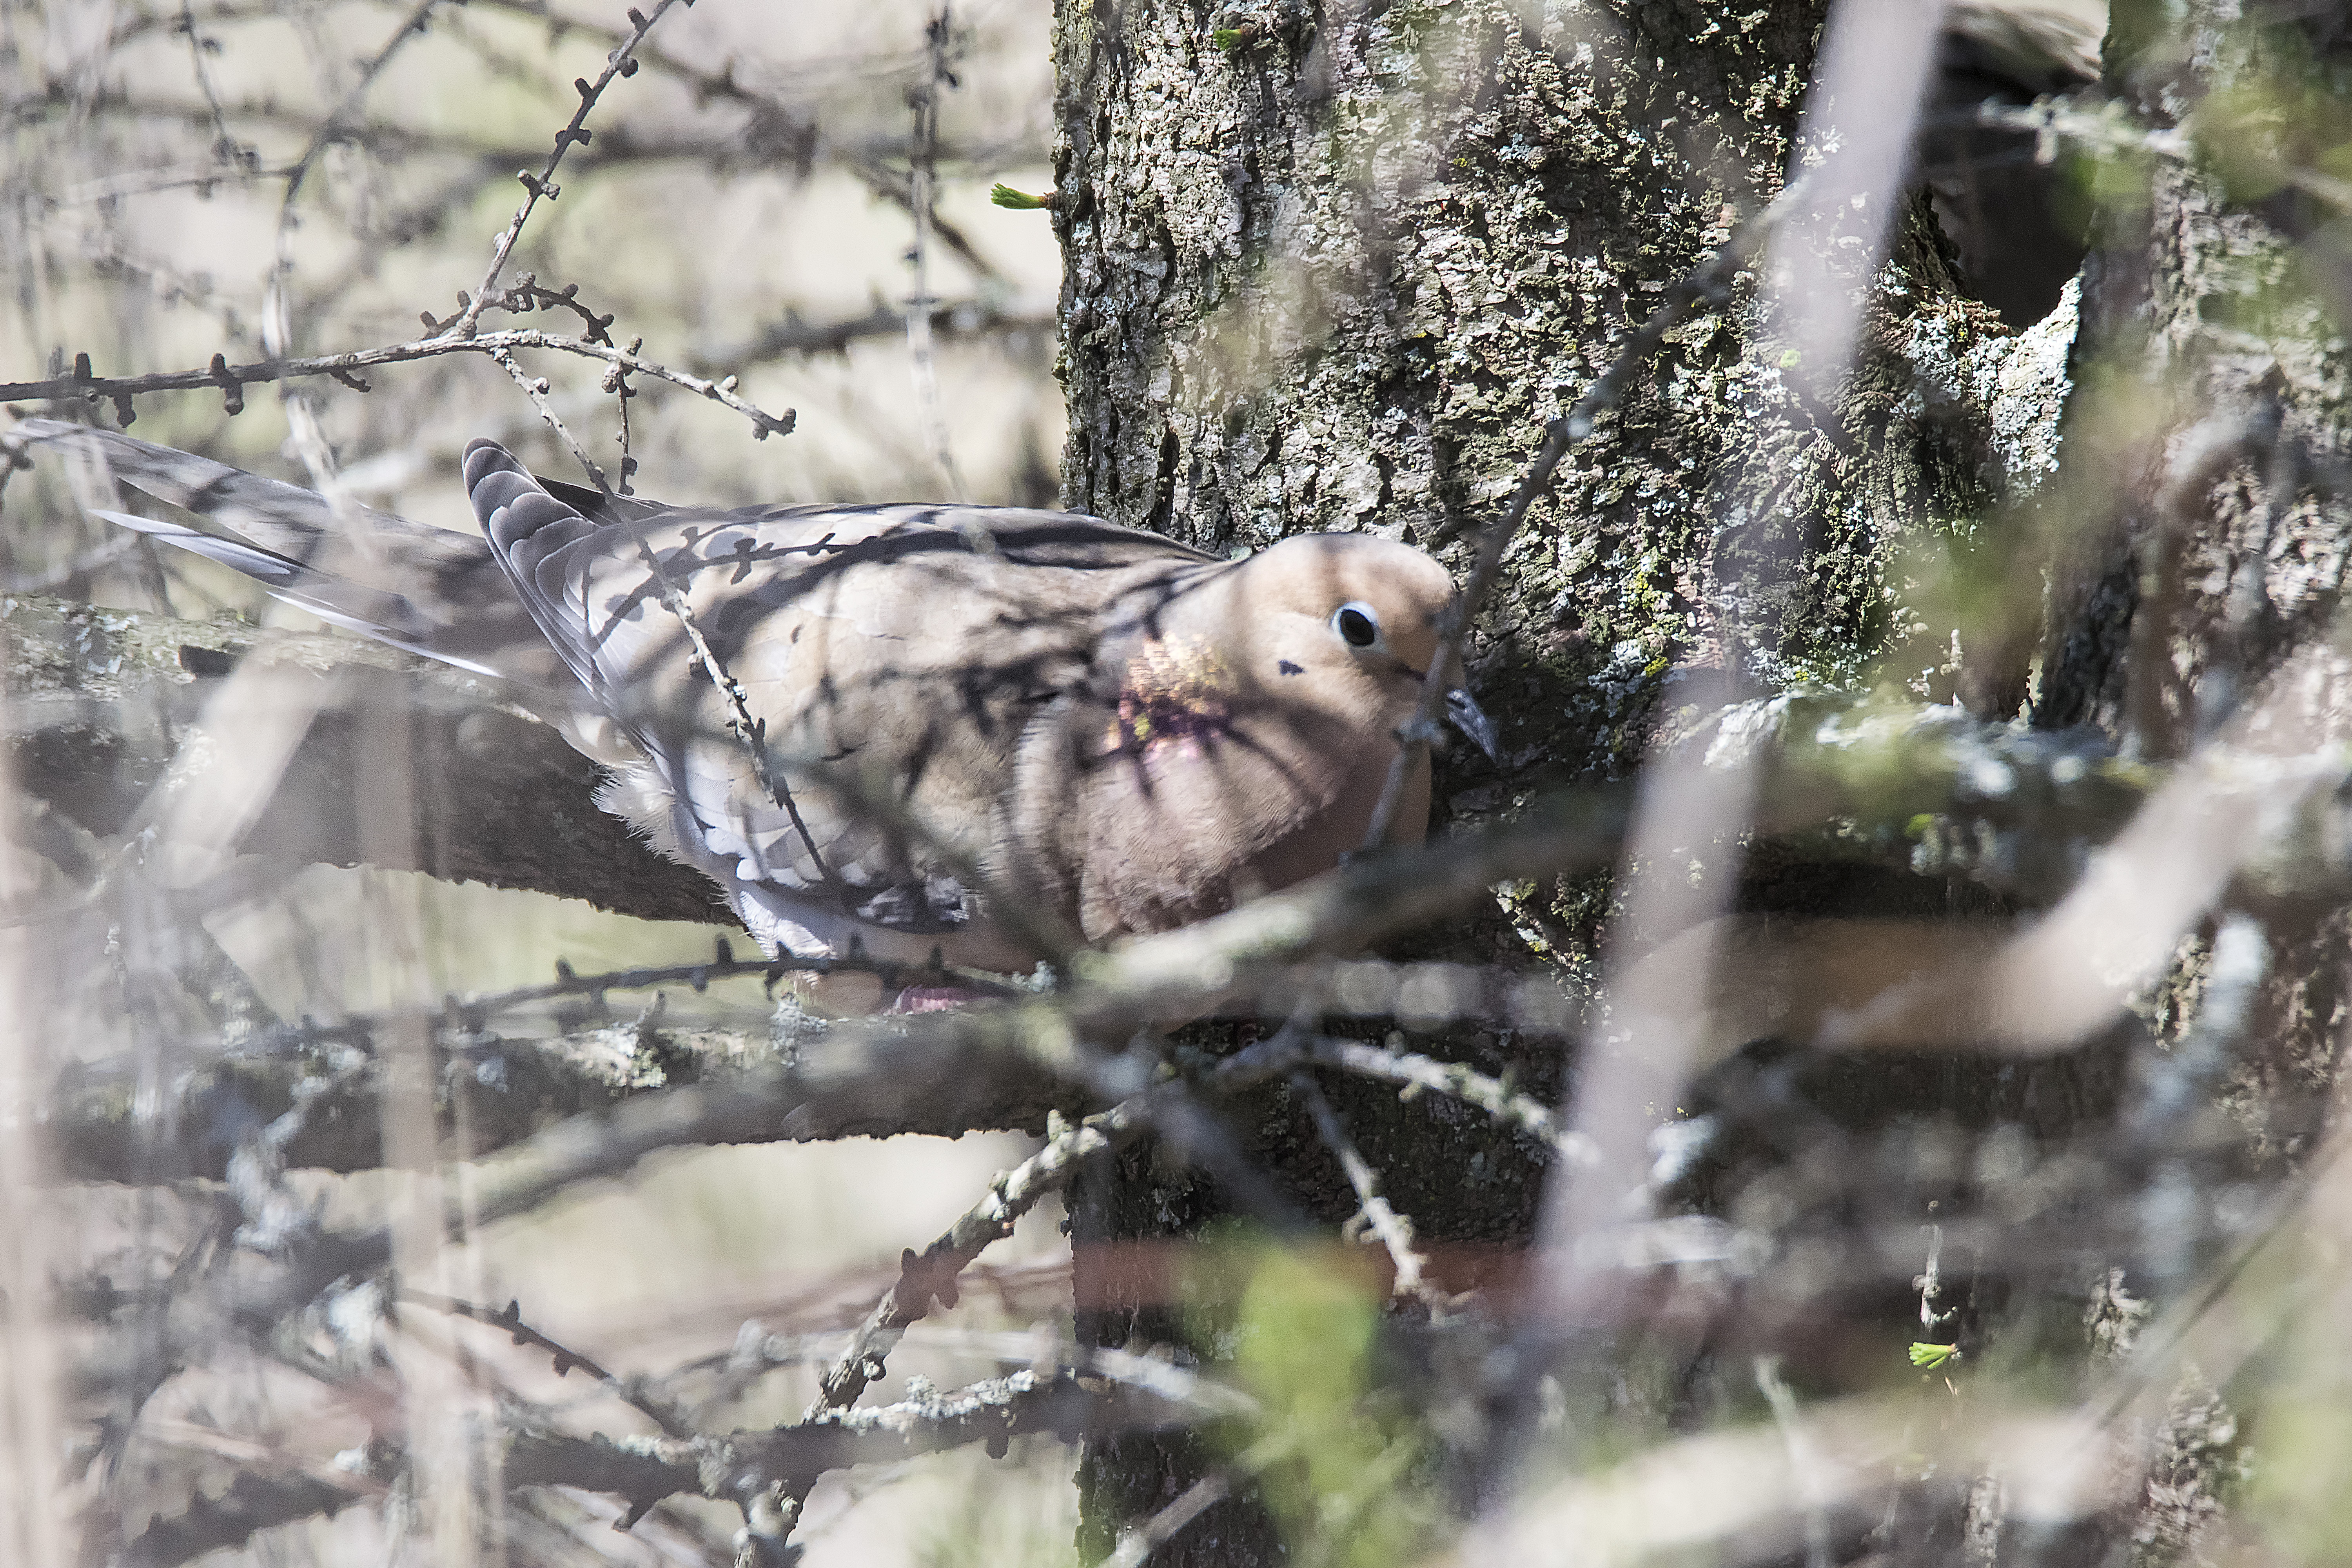
branch, snow, winter, bird, wildlife, mammal, fauna, tiger, canada, dove, vertebrate, quebec, tourterelle, sherbrooke, oiseau, triste, mourning